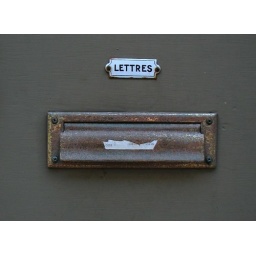
A door on a house on Elfreth's Alley in Philadelphia. &amp;quot;Our Nation's Oldest Residential Street&amp;quot;